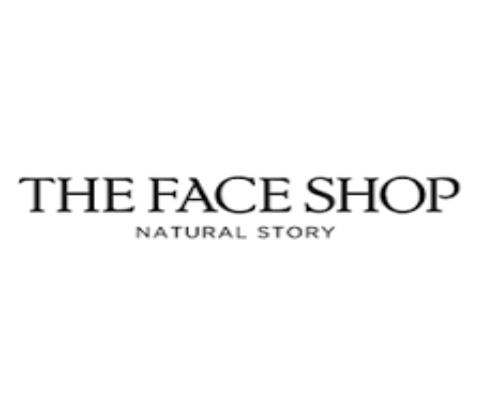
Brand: faceshop
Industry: Necessities